Mohan Singh (military officer)

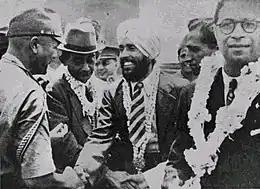
Singh ("in turban") being greeted by the Japanese Major Fujiwara Iwaichi, April 1942

Mohan Singh (3 January 1909 – 26 December 1989) was an Indian military officer and politician. He was a British Indian Army officer, and later member of the Indian Independence Movement, best known for founding and leading the Indian National Army in South East Asia during World War II. Following Indian independence, Mohan Singh later served in public life as a Member of Parliament in the "Rajya Sabha" (Upper House) of the Indian Parliament.